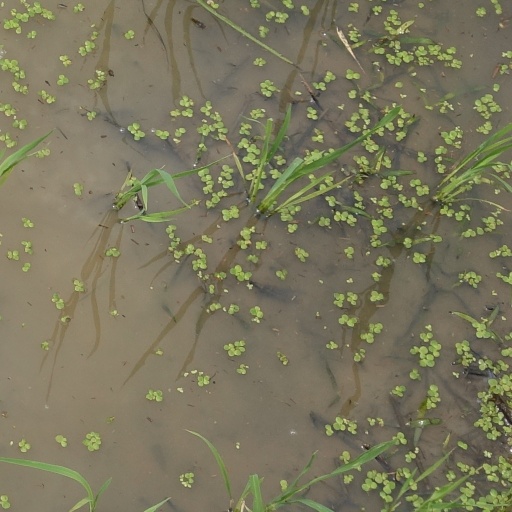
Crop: rice